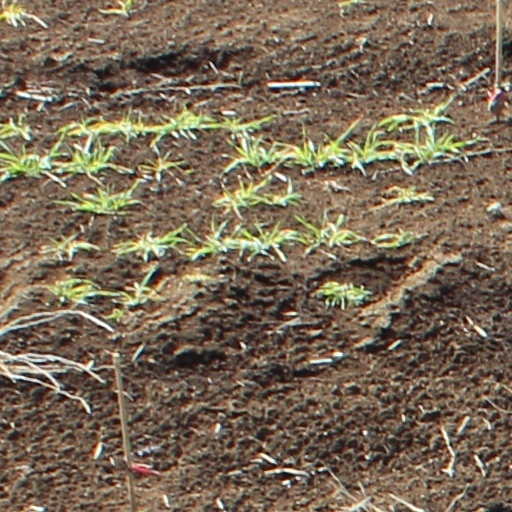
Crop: wheat